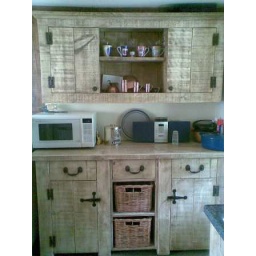
Rustic style basket unit with a wall unit with 2 cupboards and open drawers. This is the barn conversion in Wales.